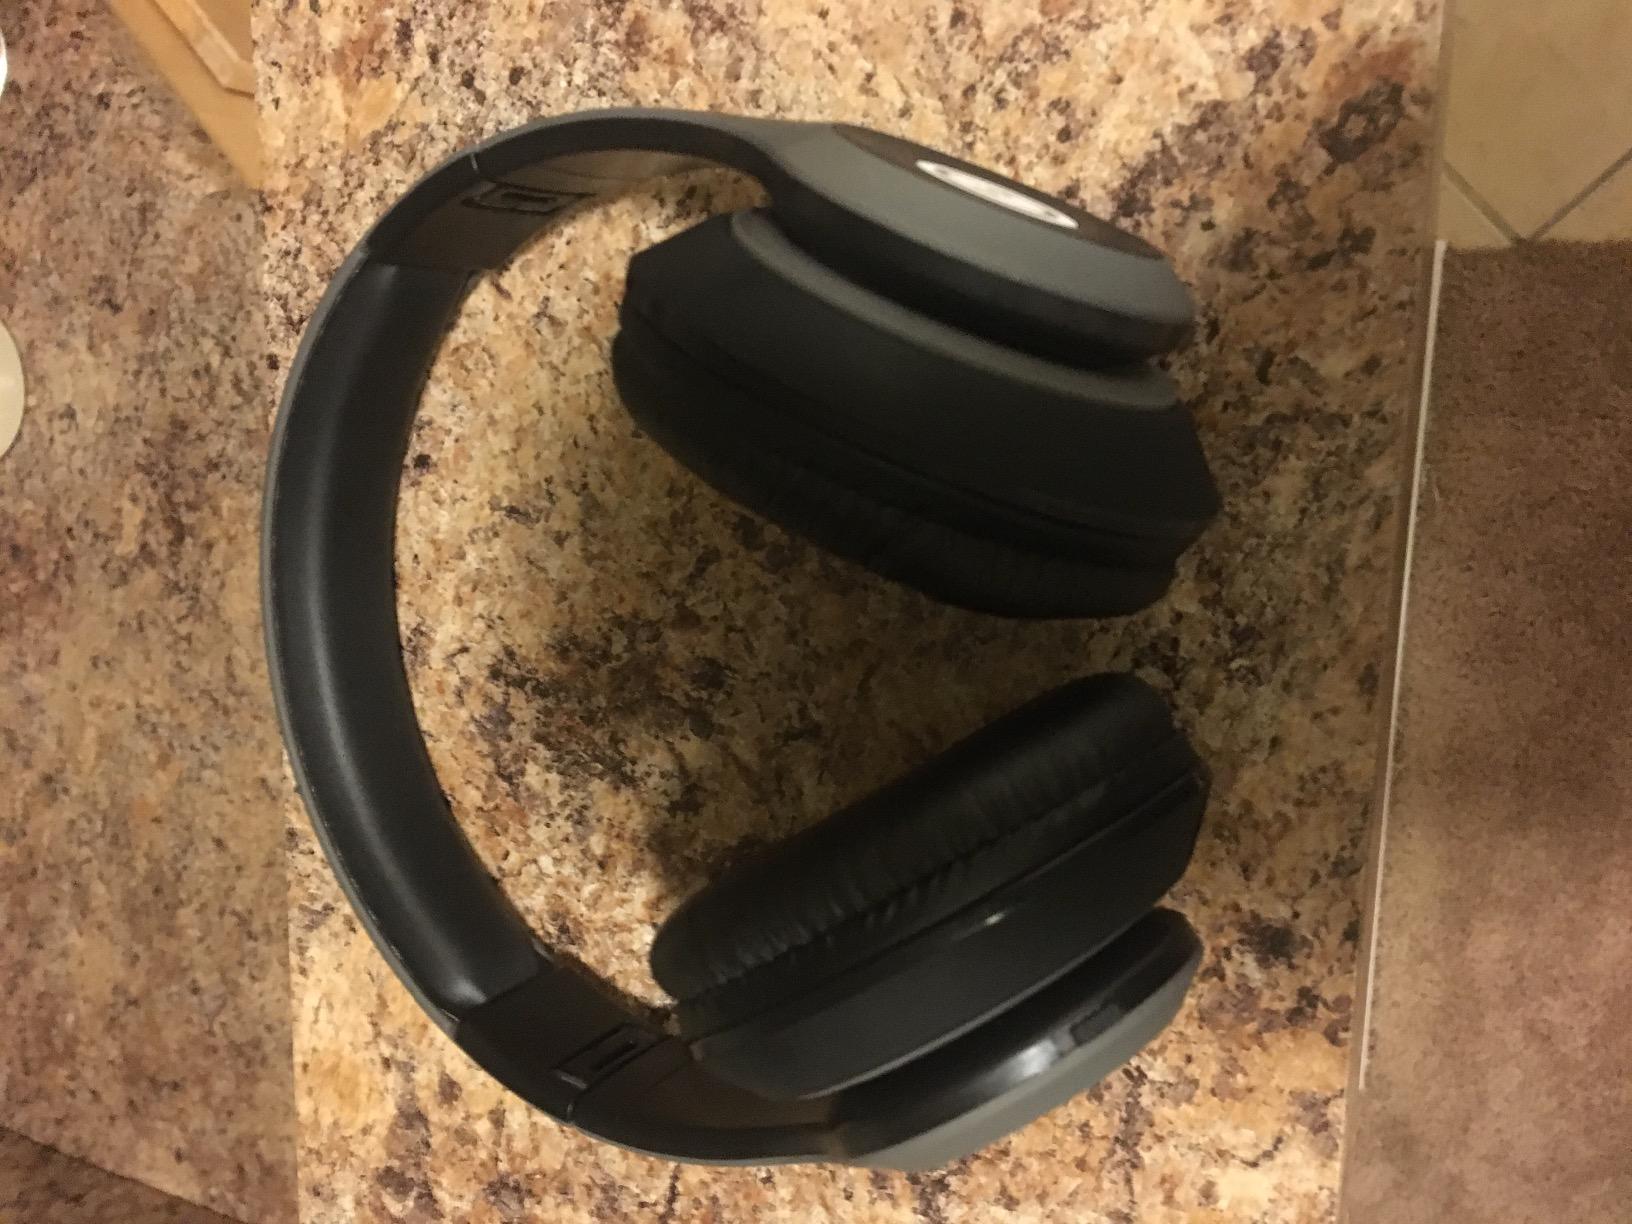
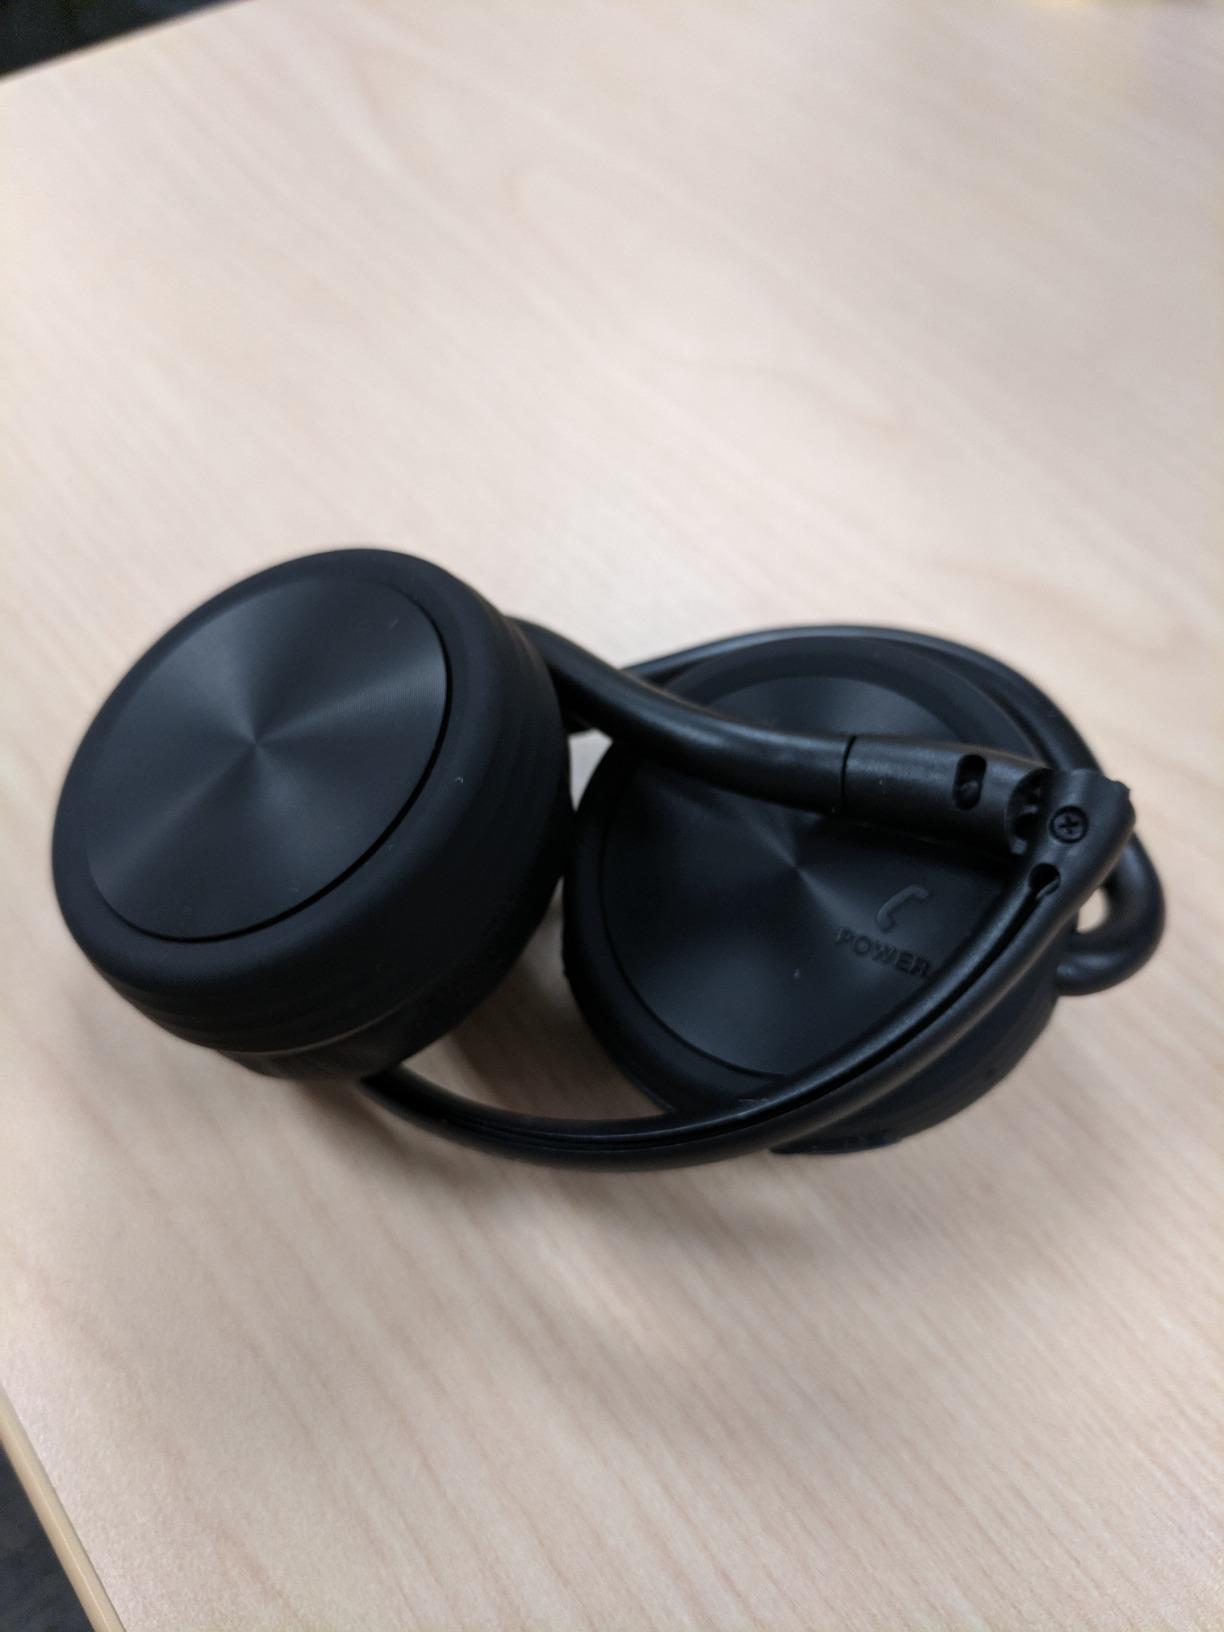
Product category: headphones
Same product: no